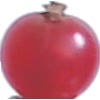
Label: redcurrant